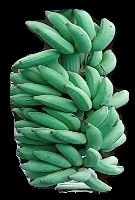
Variety: elakki-bale
Grade: grade1